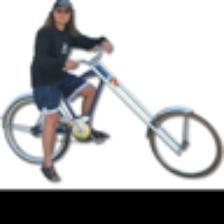
Label: NonHuman